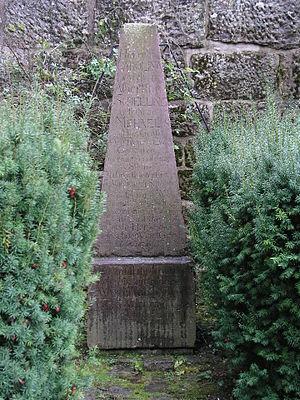
Caroline Schelling, née Caroline Michaelis le 2 septembre 1763 à Göttingen et morte le 7 septembre 1809 à Maulbronn, est une femme de lettres et salonnière allemande.